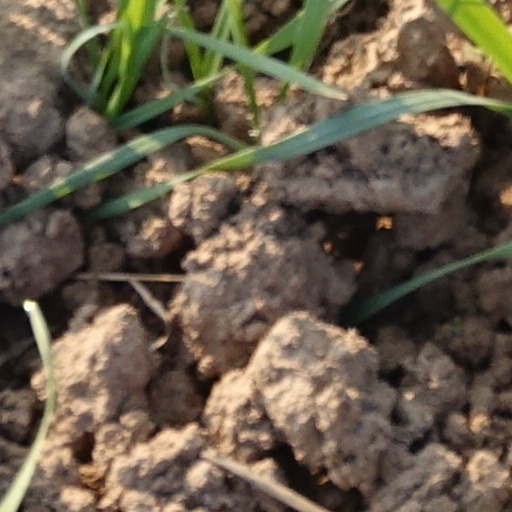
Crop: wheat